Portugal in the Reconquista

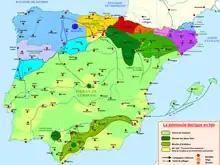
The Iberian peninsula in 900.

The city of Coimbra was seized by Count Hermenegildo Guterres in 878. Other locations south of the Douro were then taken and resettled by order of Alfonso III of Asturias, such as Viseu, Lamego, and Anégia (Gondomar) where the Chapel of Nossa Senhora da Cividade now stands specifically.